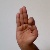
The image shows a hand gesture representing the letter 'F' in Indian Sign Language.